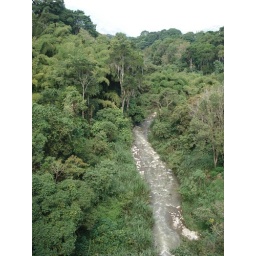
A bridge connecting Centro to Avenida Las Americas stretches over this river valley (La Alberregas)